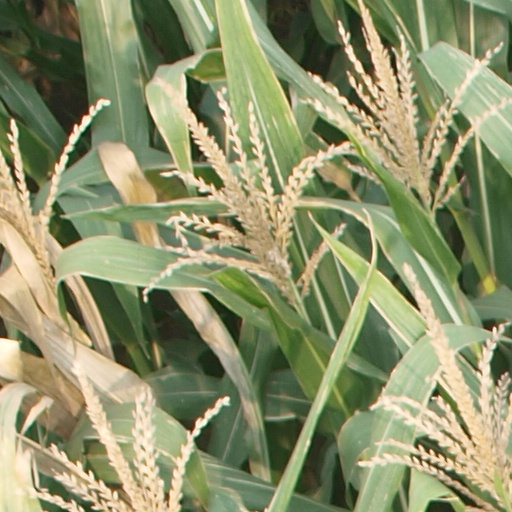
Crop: maize; corn